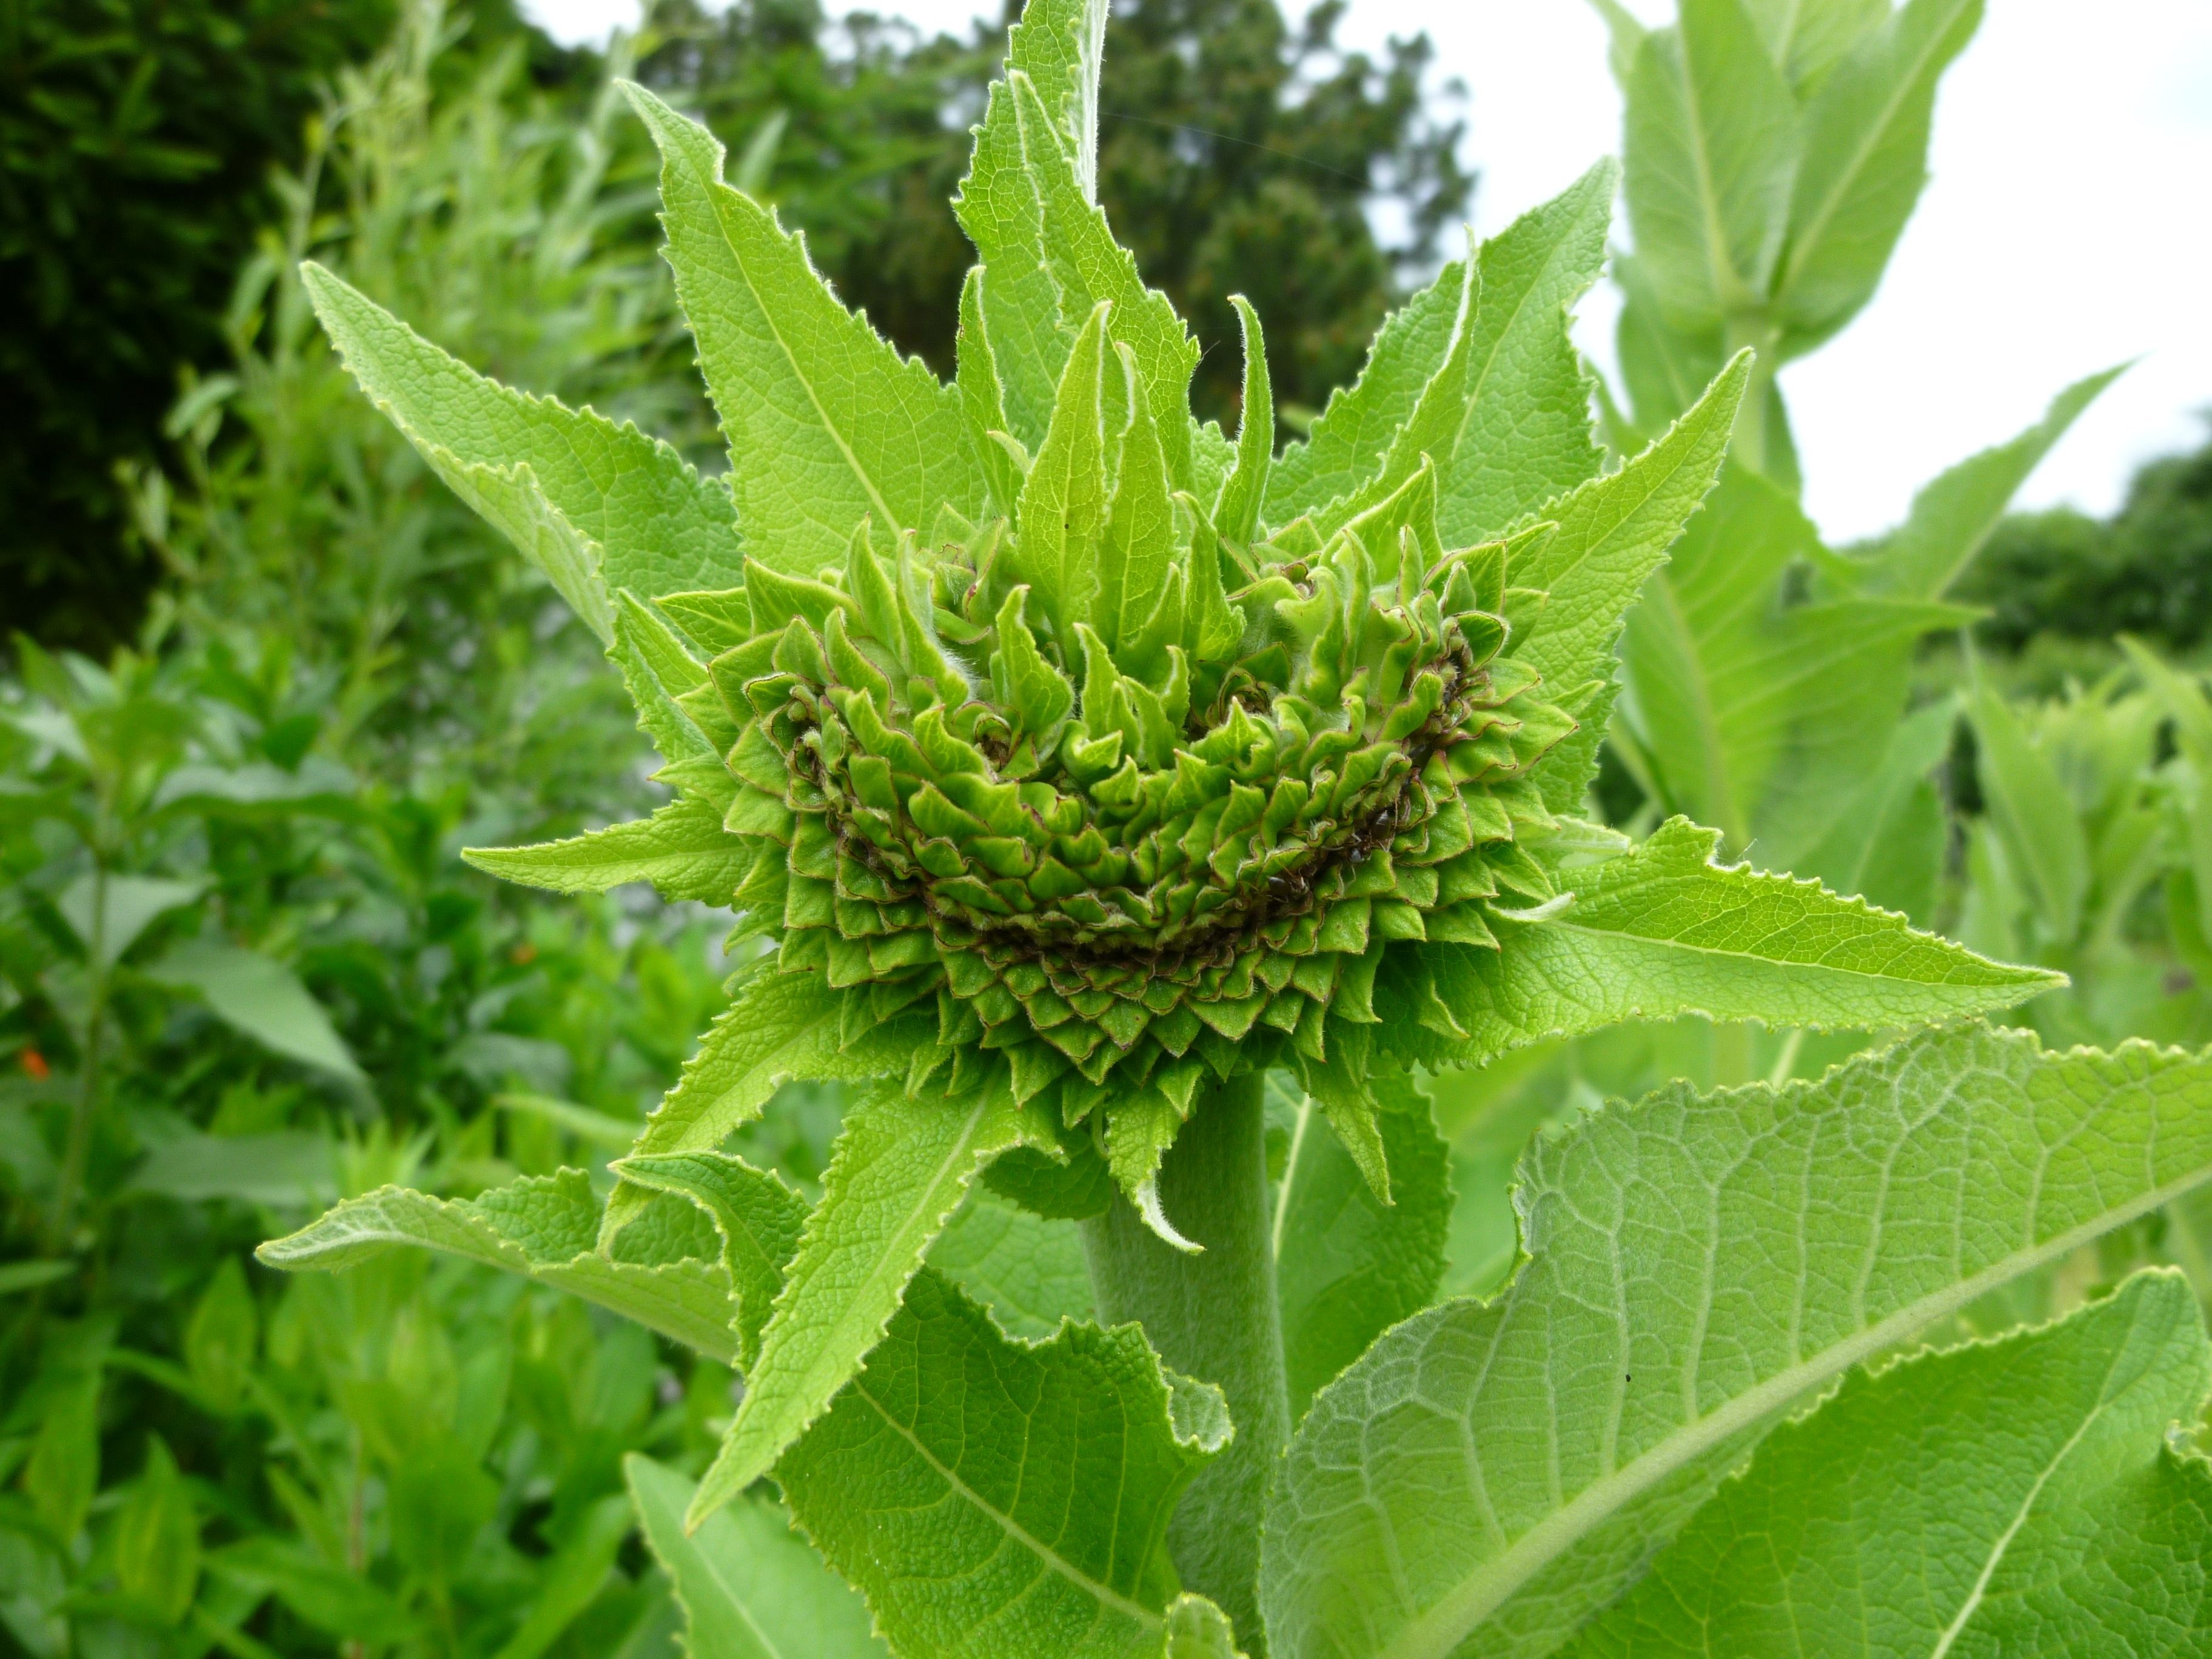
plant, flower, food, herb, produce, vegetable, agriculture, sun flower, strange, friendly, grin, flowering plant, daisy family, annual plant, land plant, diabolic